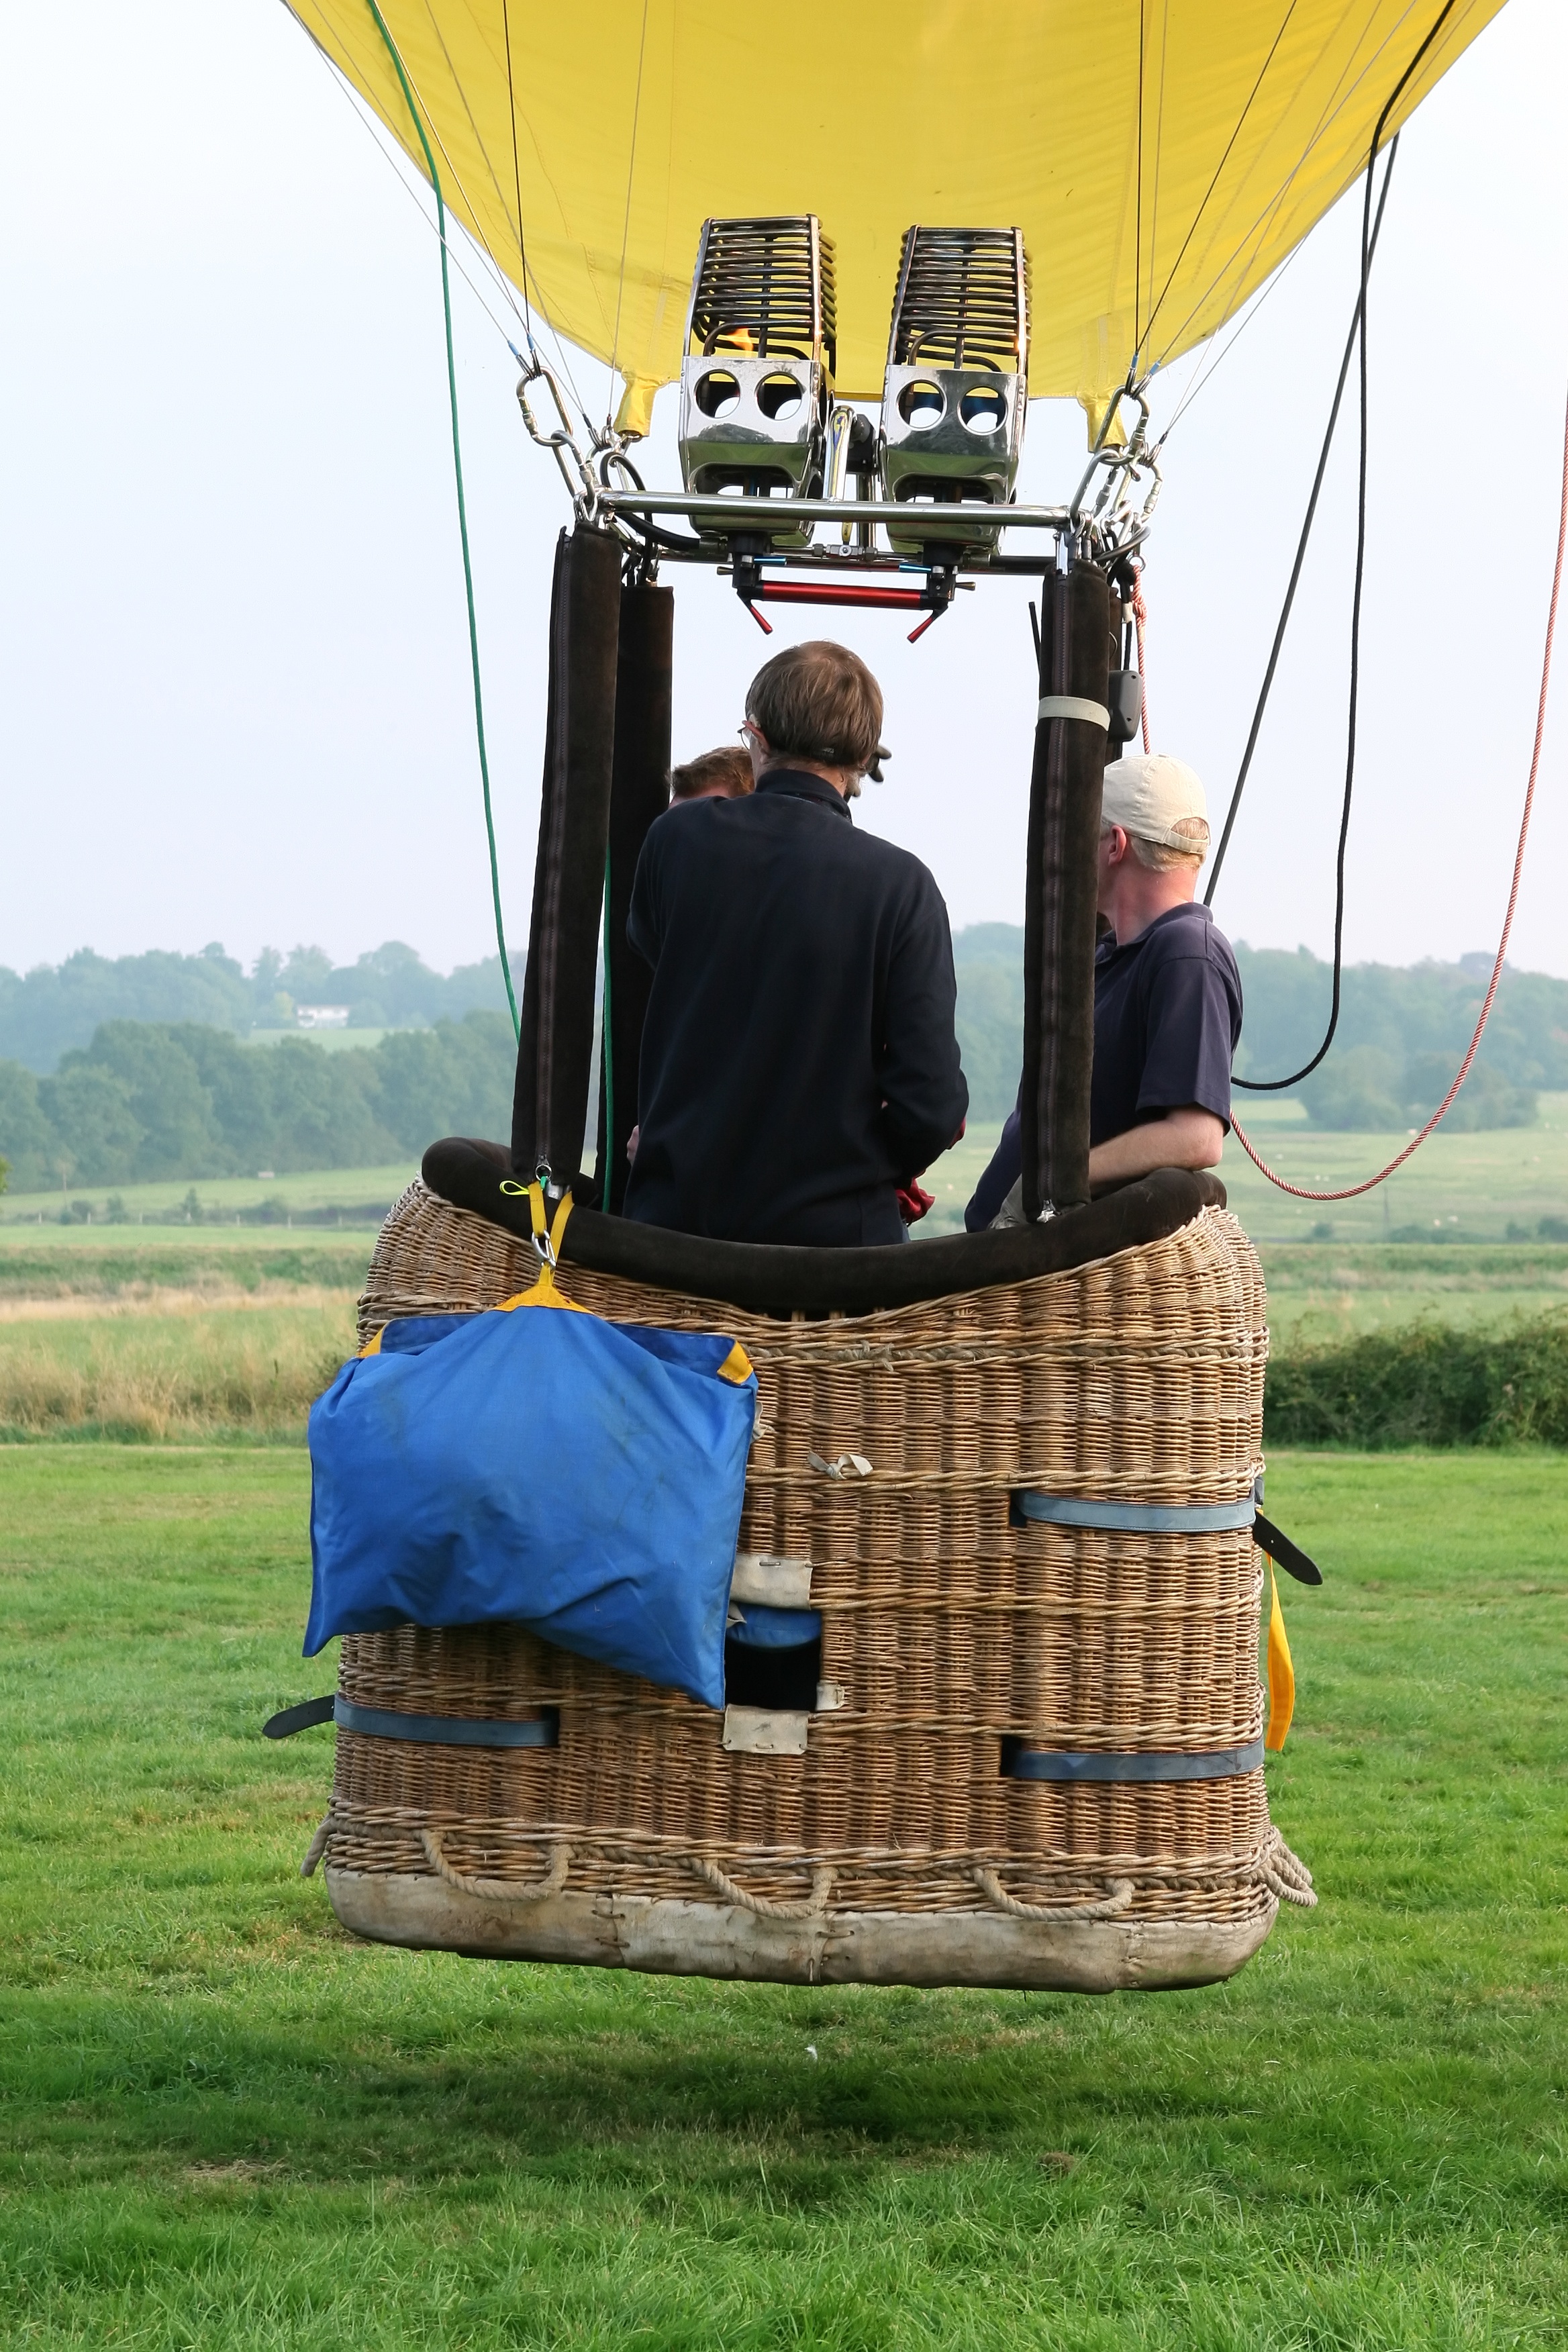
sky, sport, retro, air, fall, balloon, hot air balloon, wind, land, flying, fly, travel, aircraft, ascend, transportation, transport, vehicle, aviation, rigging, flight, flame, fire, ride, blue, float, yellow, basket, heat, pilot, lift, fun, sail, hot, harness, ball, down, up, rise, ballooning, success, safe, powered, hotair, progress, off, aerospace, hot air ballooning, drift, man made object, atmosphere of earth, warm air